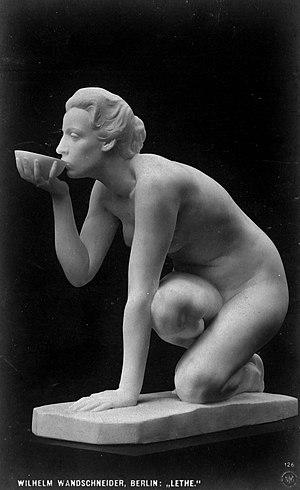
Dans la mythologie grecque, Léthé, fille d’Éris, est la personnification de l'Oubli. Elle est souvent confondue avec le fleuve Léthé, un des cinq fleuves des Enfers, parfois nommé « fleuve de l'Oubli ».
L'Ode sur la mélancolie, en anglais Ode on Melancholy, est l'une des six odes écrites par le poète romantique britannique John Keats en 1819, l'Ode sur une urne grecque, l'Ode à un rossignol, l'Ode sur l'indolence, l'Ode à Psyché, l'Ode sur la mélancolie datées de mai, la dernière de septembre. Composée de trois strophes seulement, une première ayant été finalement rejetée, elle décrit la perception qu'a le narrateur de la mélancolie au moyen d'un discours lyrique adressé au lecteur.